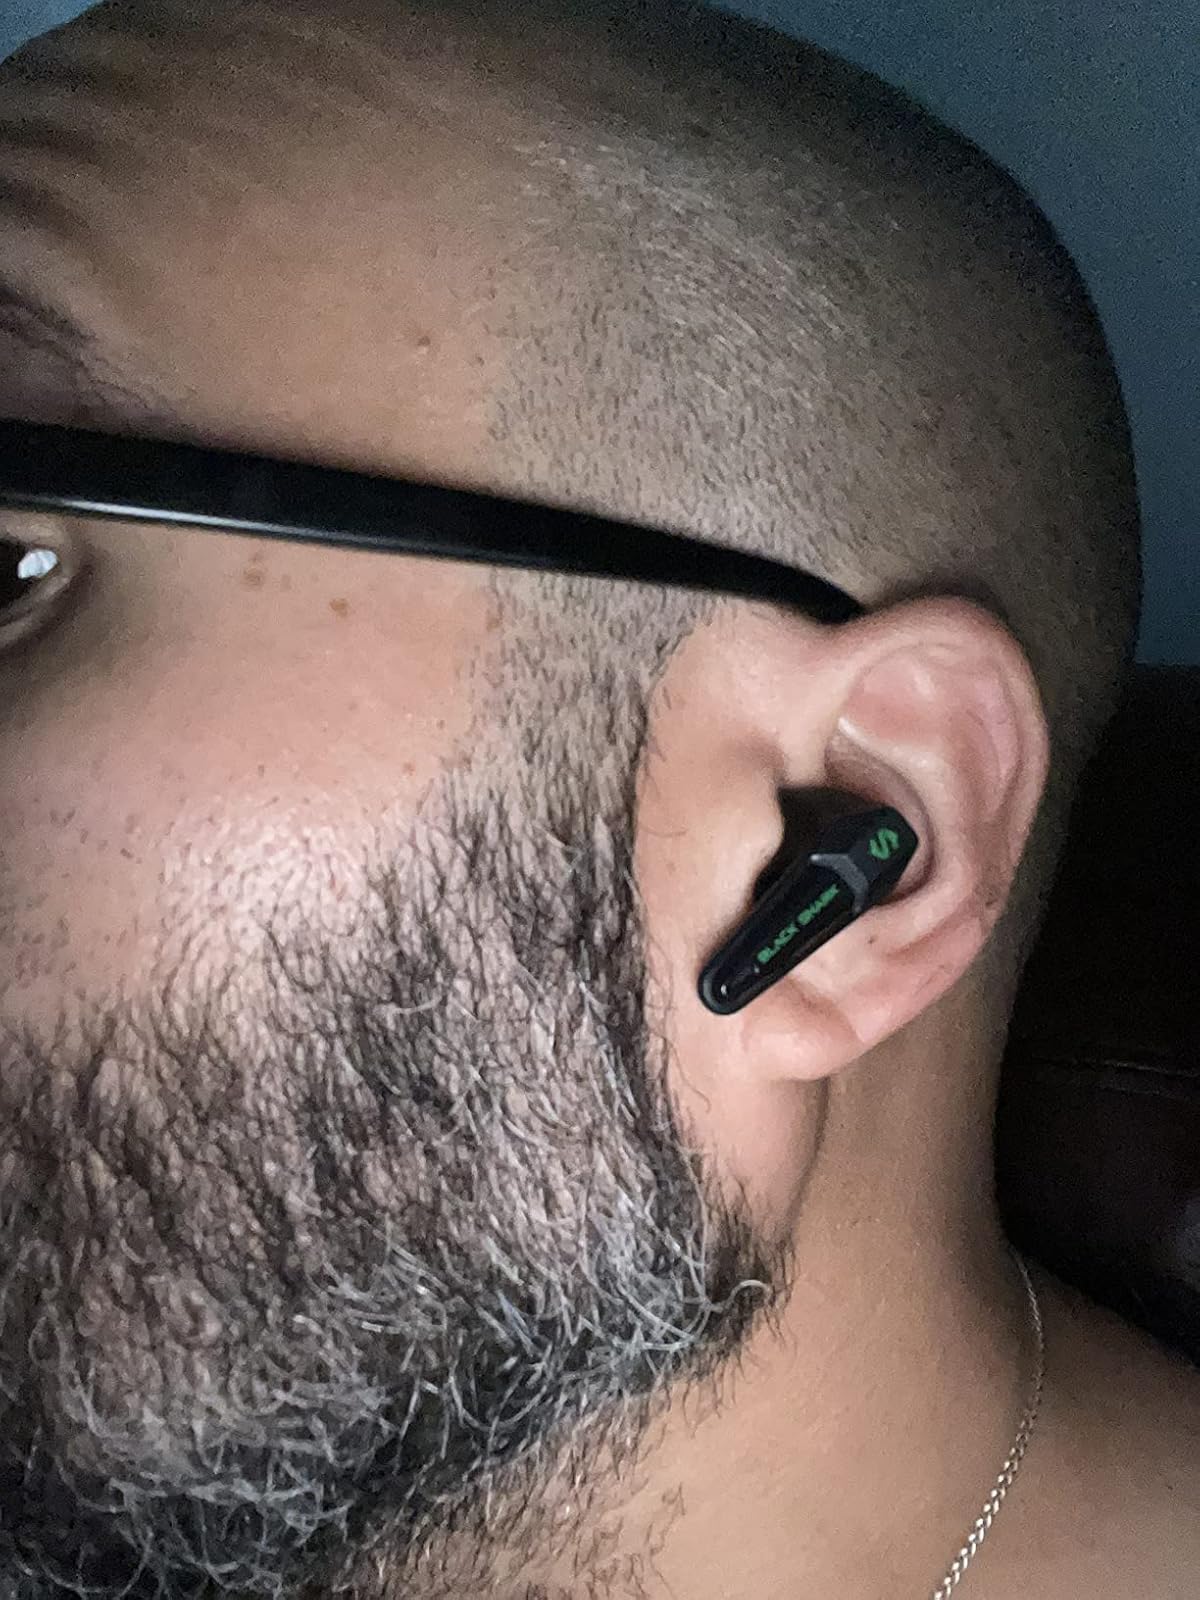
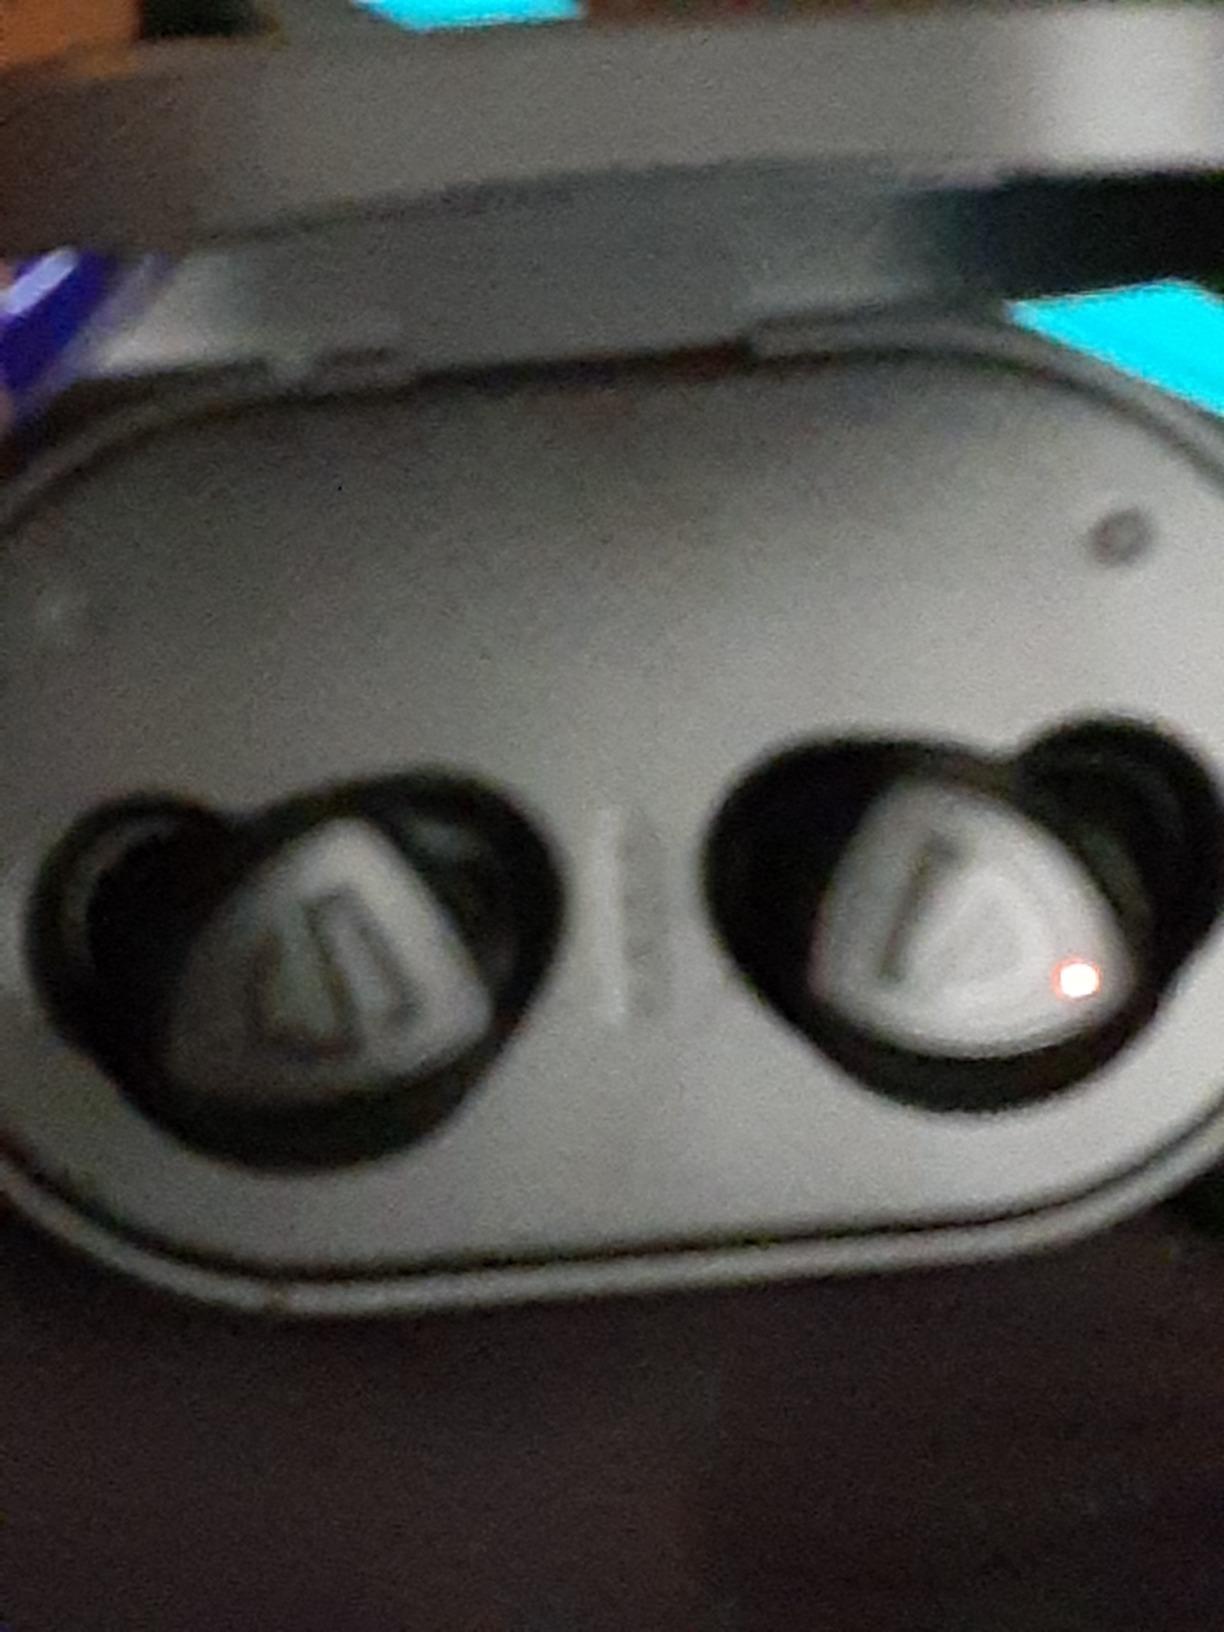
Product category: earbuds
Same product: no